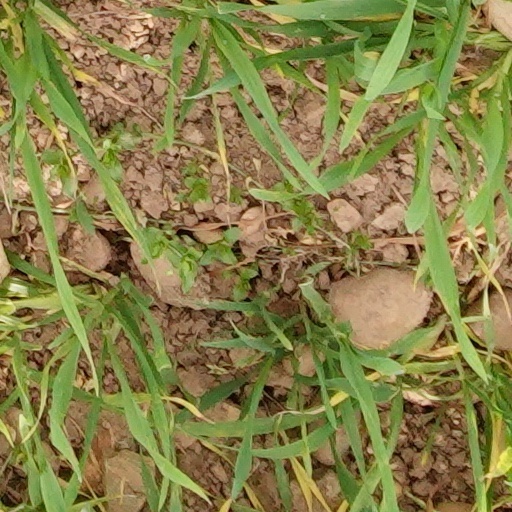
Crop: wheat